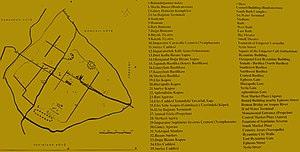
Plan de Laodicée du Lucos -Turquie
La ville antique de Laodicée du Lycos en Carie, en Lydie ou en Phrygie était la capitale de la Phrygie en Asie Mineure. Ses ruines sont encore visibles à proximité entre le village de Goncali et le quartier d'Eskihisar, à 6 km du centre de Denizli en Turquie.